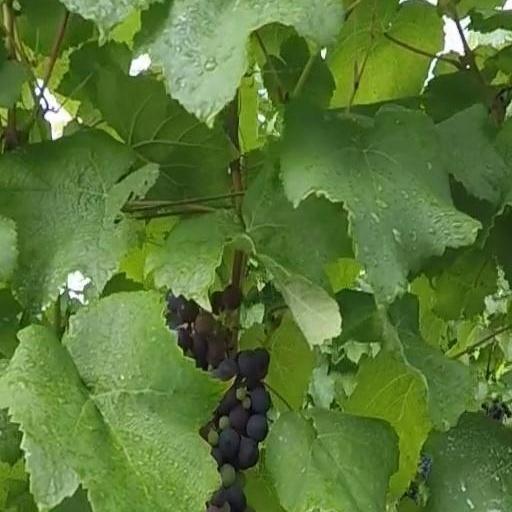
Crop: grape